Mumbai–Pune Expressway

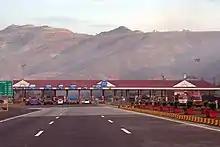
Talegaon Toll Plaza

Toll is collected at Khalapur (Pali Phata) (for the Mumbai-Pune direction) and at Talegaon (Toll Rates 2023) (for the Pune-Mumbai direction). The toll ranges from for private cars, to for multi-axle trailer trucks. The toll collection data is kept as secret as per the RTI inquiry raised by activist Vivek Velankar. The expressway contract with the Ideal Road Builders (IRB) has been uploaded but the toll collection details are not there. While a toll waiver was planned for the year 2030 after recouping the investment and necessary funds for maintenance, the construction of missing link and the expansion from 6 to 8 lanes necessitated extension of the waiver.